Delilah

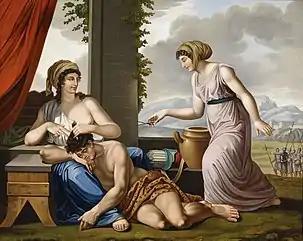
Josef Worlicek's "Samson and Delilah" (1844)

Most Christian commentary on Delilah condemns her. Saint Ambrose represents Delilah as a Philistine prostitute and declares that "men should avoid marriage with those outside the faith, lest, instead of love of one's spouse, there be treachery." Marbodius of Rennes uses the examples of Delilah, Eve, Lot's daughters, Herodias, Clytemnestra, and Procne to illustrate that women are a "pleasant evil, at once a honeycomb and a poison". Samson's betrayal by Delilah has also been compared to Jesus' betrayal by Judas Iscariot; both Delilah and Judas were paid in pieces of silver for their respective deeds. However, Thomas de Vio Cajetan views Delilah in a somewhat sympathetic light, suggesting that she never intended Samson to be killed or wounded. He asserts that Delilah accepted a bribe from the Philistine leaders because they convinced her that Samson would merely be weakened.